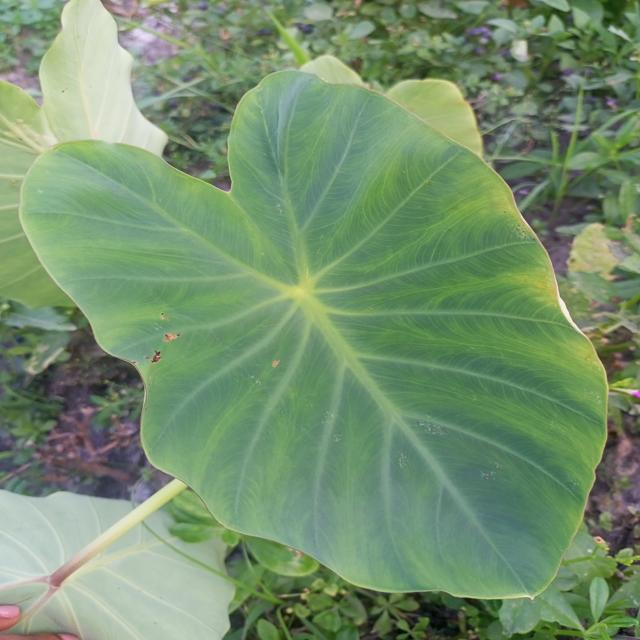
Label: Early_Blight